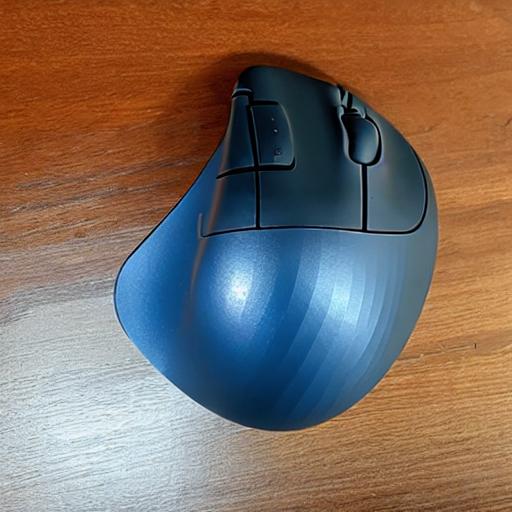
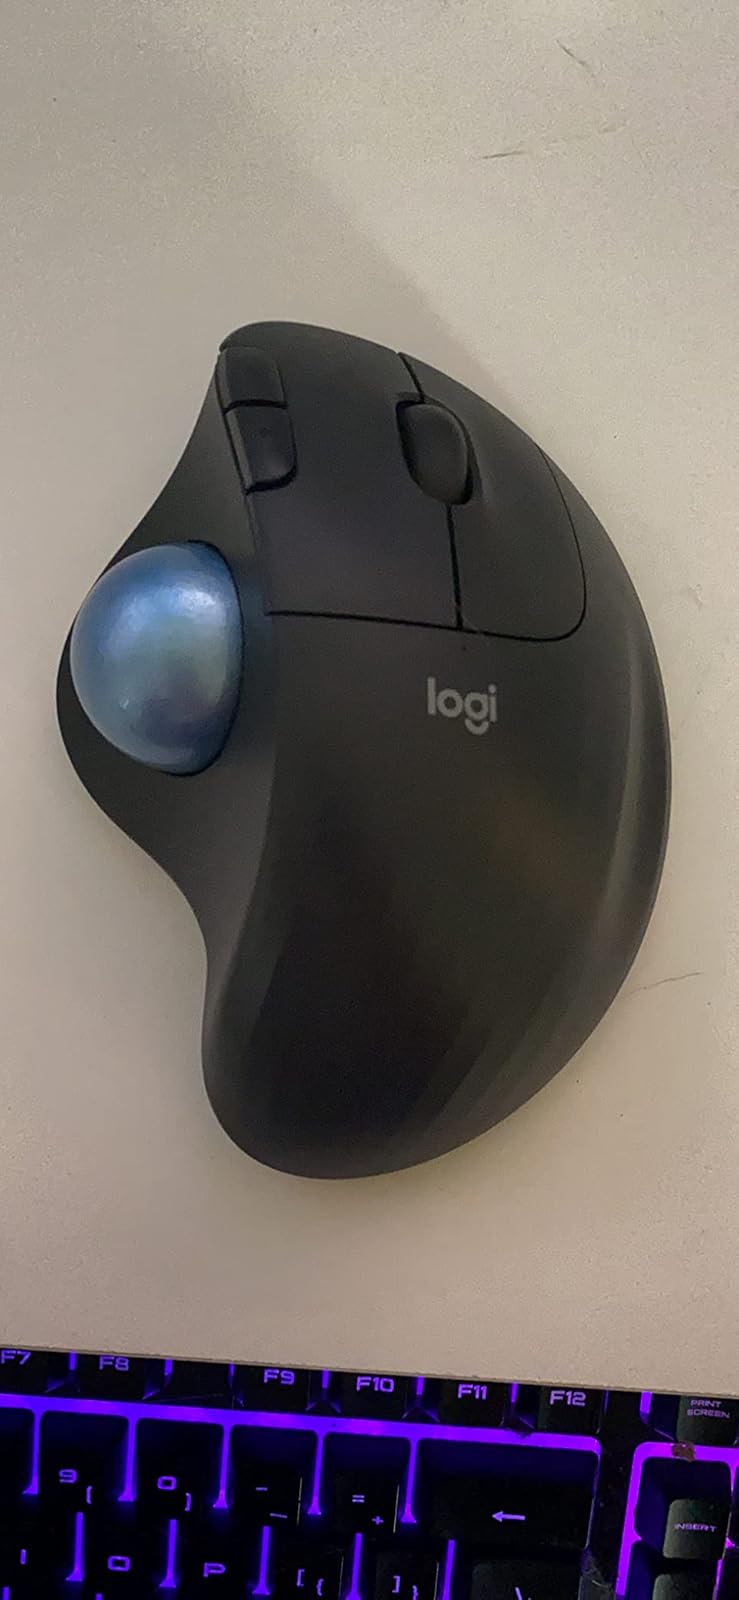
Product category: mouse
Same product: no